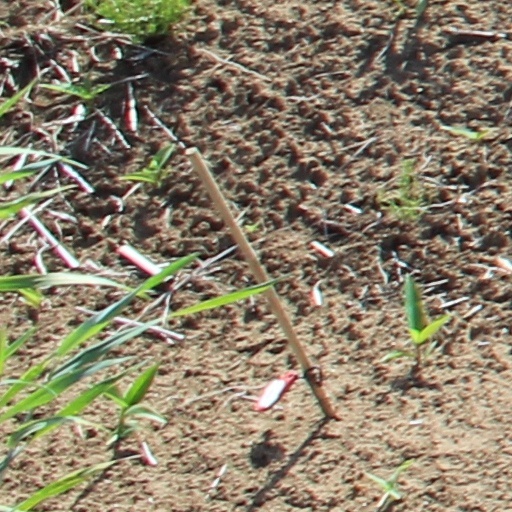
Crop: wheat